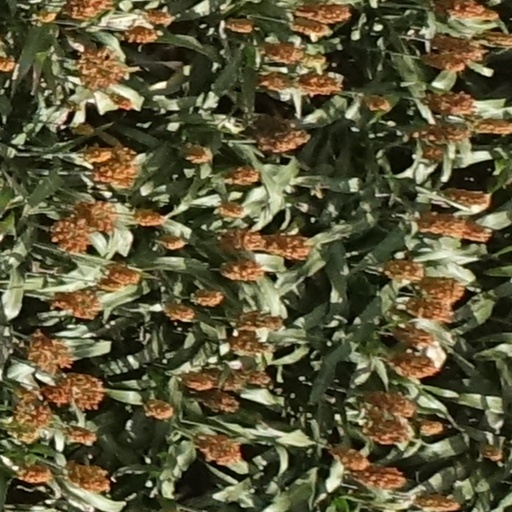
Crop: sorghum